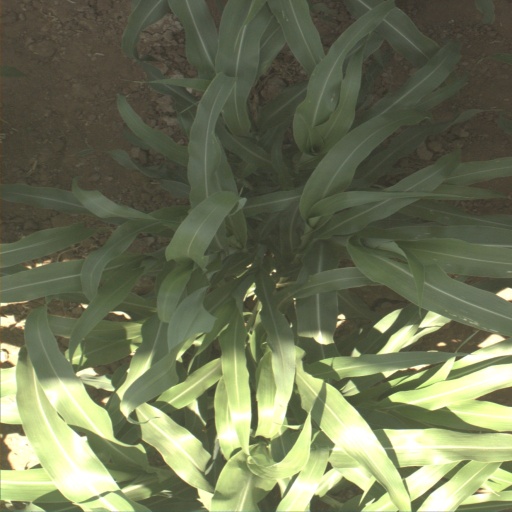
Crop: sorghum